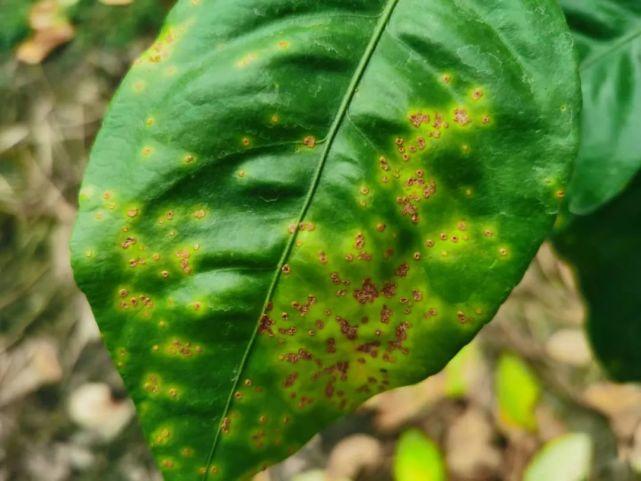
Plant: Citrus
Disease: citrus canker